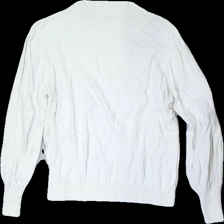
View: front
Type: Top
Category: Ladies
Brand: Inwear
Colors: White
Material: 54% viscose 46% nylone
Cut: Regular, Turtle neck
Size: XS
Season: All
Stains: Minor
Price range: 50-100
Recommended usage: Export